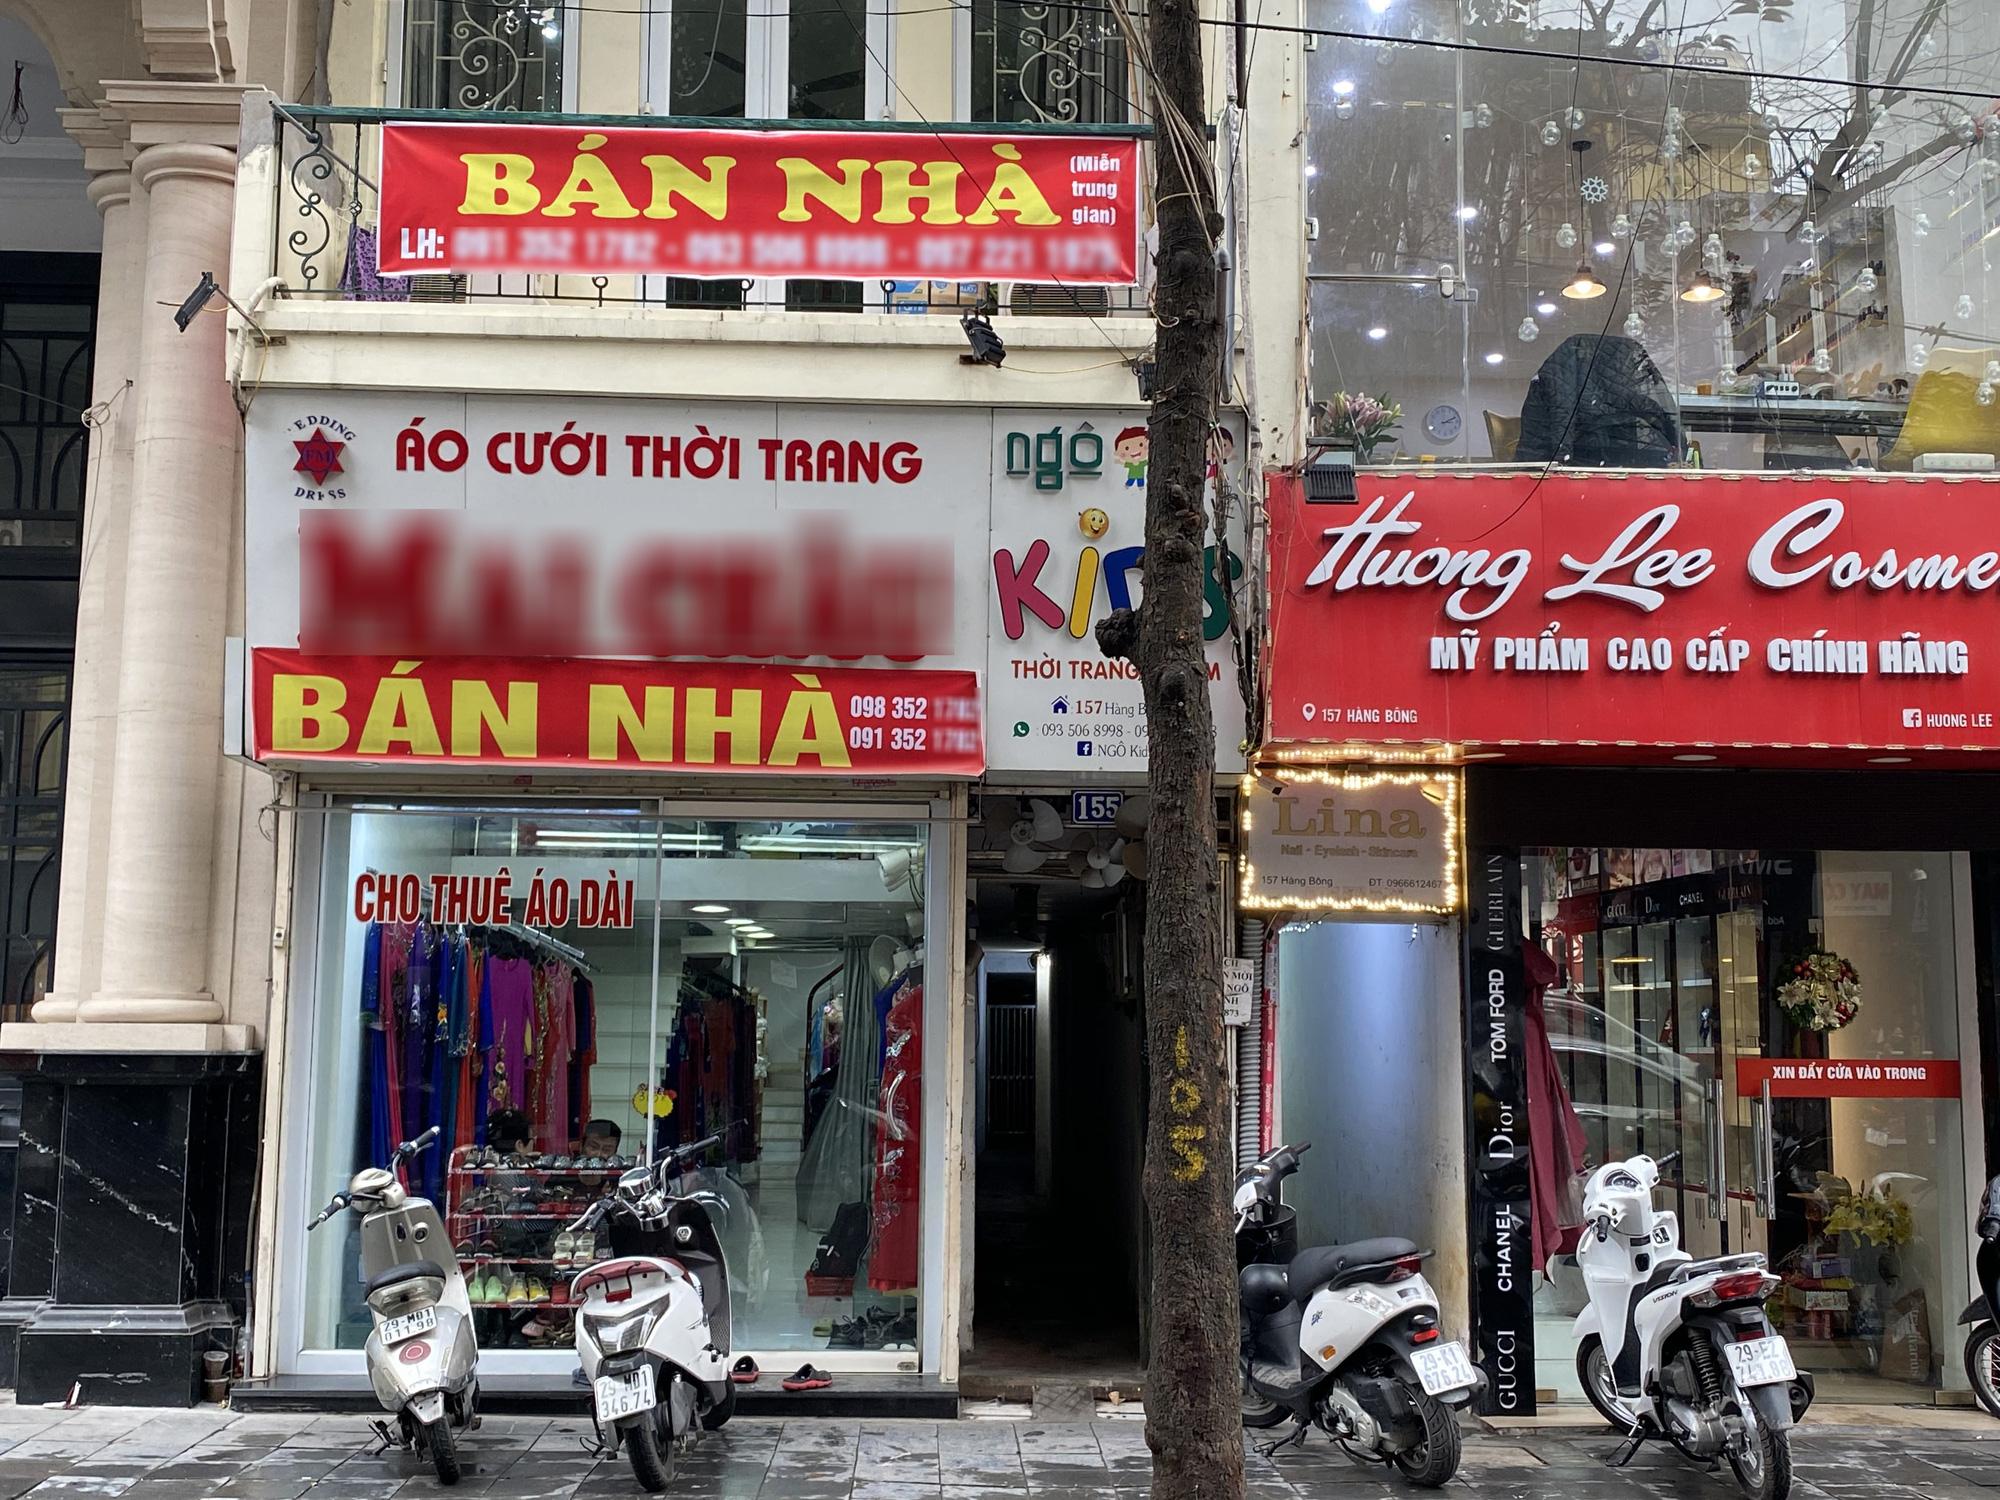
có một vài chiếc xe máy đang được dựng ở trước những cửa hàng trên đường